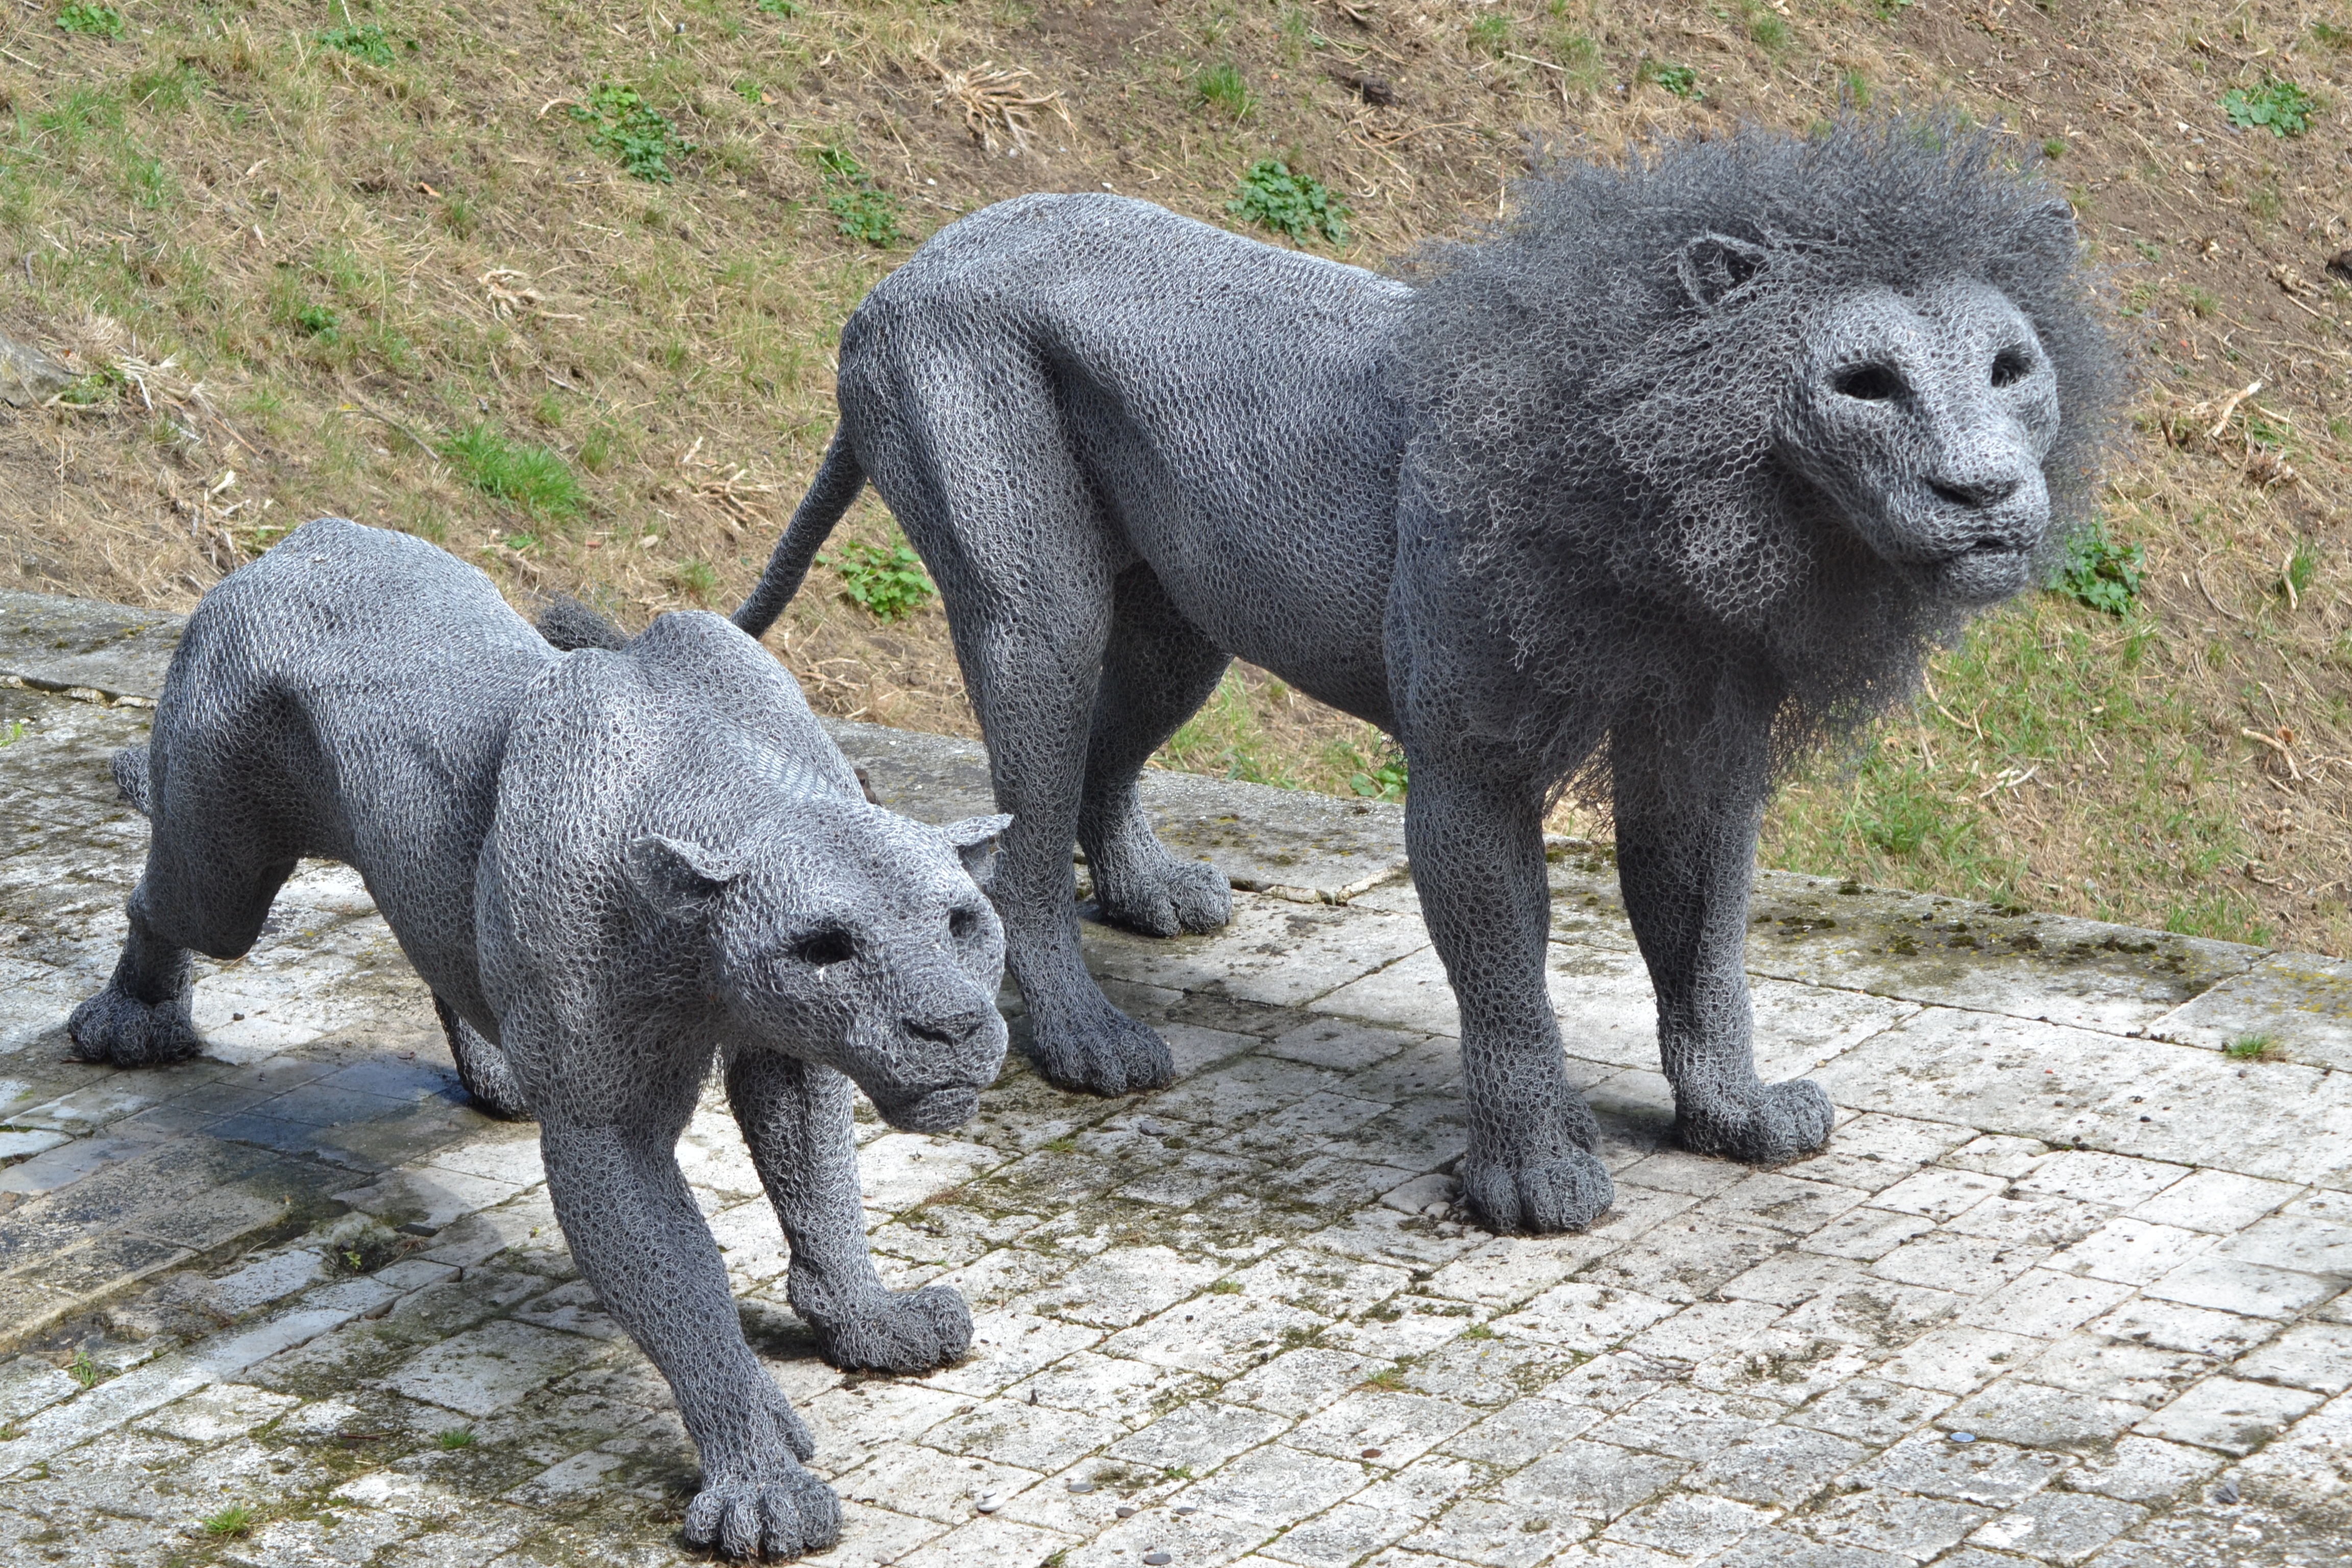
animal, wildlife, statue, zoo, mammal, craft, fauna, lion, vertebrate, dog breed group